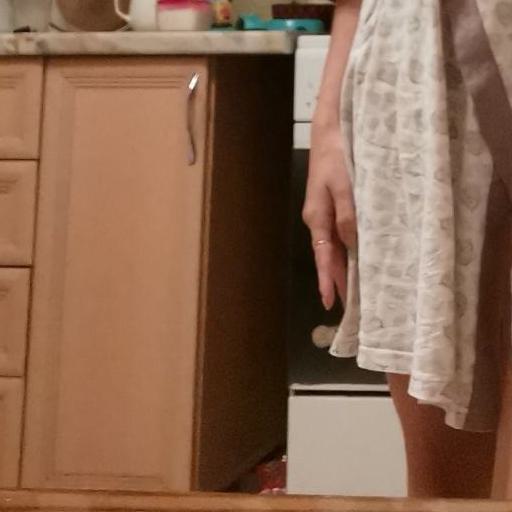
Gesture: no_gesture